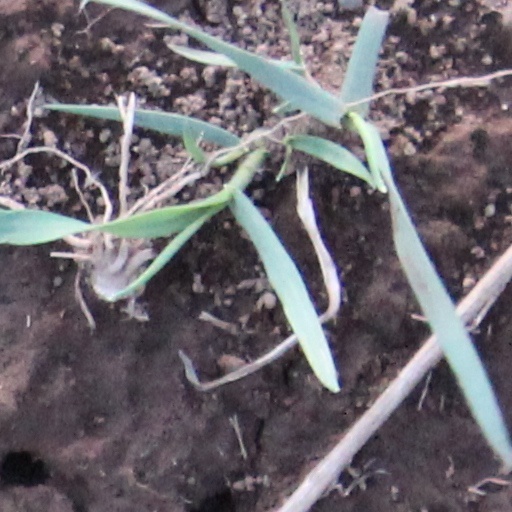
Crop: wheat